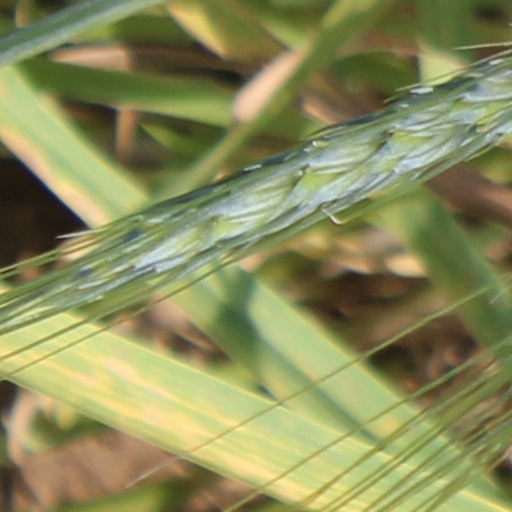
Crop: wheat